Glen of Imaal

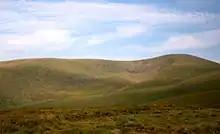
Lugnaquilla forms the eastern boundary of the Glen of Imaal

The Glen of Imaal ( or) is a remote glen in the western Wicklow Mountains in Ireland. It is ringed by the Lugnaquilla massif and its foothills, including Table Mountain and Keadeen. Much of the valley is used by the Irish Army as an artillery firing range, and hill walkers who use the glen are advised to observe the times of firing practice and to refrain from picking up strange objects.